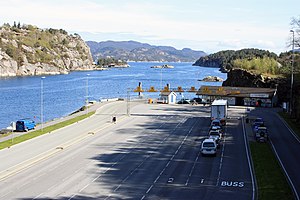
Krokeide
Færgekajen i Krokeide.
Krokeide er en landlig bydel med kun 718 indbyggere pr 1. januar 2014, og et areal på 11,72 km², i det sydlige Bergen i Vestland fylke i Norge.